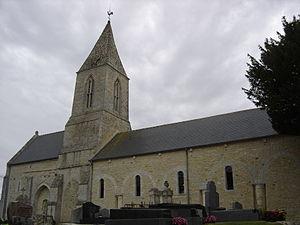
Église Saint-Rémi, (Inscrit, 1926) église Saint-Rémy, à gauche le choeur à chevet plat conserve ses modillons. La pyramide du clocher en pierre est soulignée d'une frise de quadrilobes.A droite la nef (XIVè siècle)montre les restes d'arcades d'un bas-côté disparu. This building is indexed in the Base Mérimée, a database of architectural heritage maintained by the French Ministry of Culture,
Cette liste regroupe une partie des monuments historiques du Calvados.
L'église Saint-Rémi est une église catholique située à Manvieux, en France.
Manvieux est une commune française située dans le département du Calvados en région Normandie, peuplée de 131 habitants.